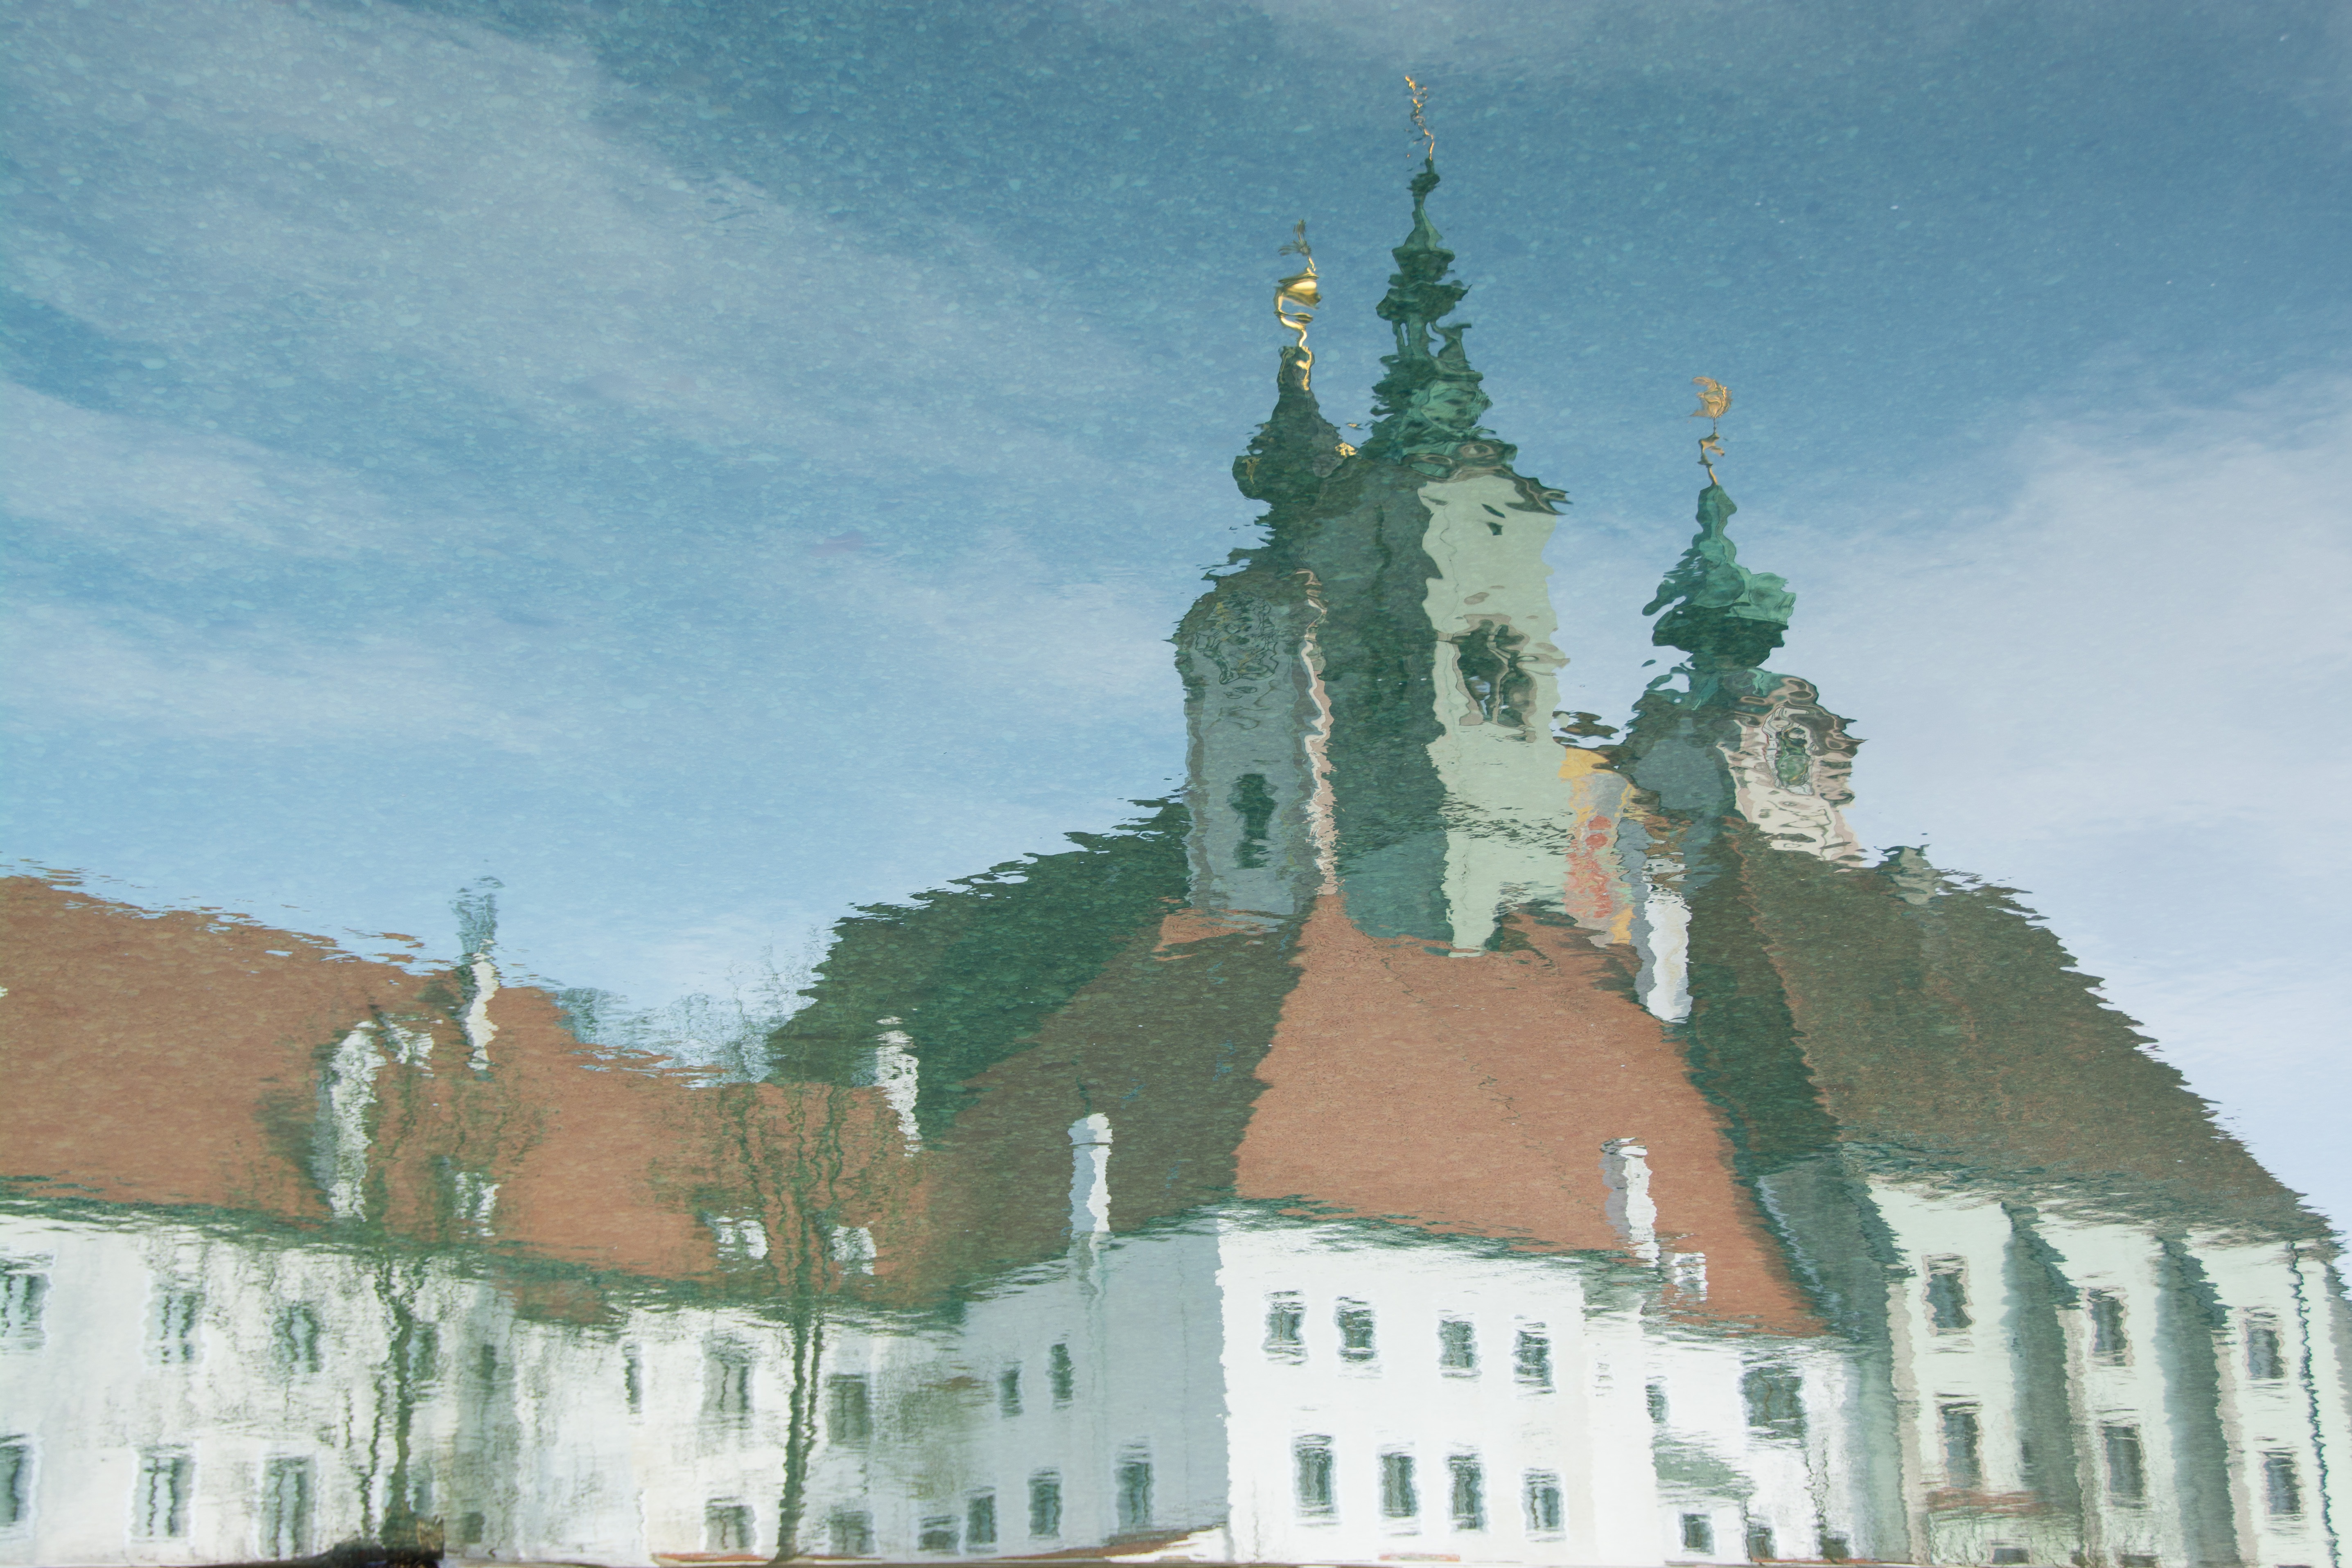
water, building, reflection, tower, landmark, church, cathedral, place of worship, spire, monastery, mirroring, water surface, mirror image, tours, watercolor paint